Jock Stein

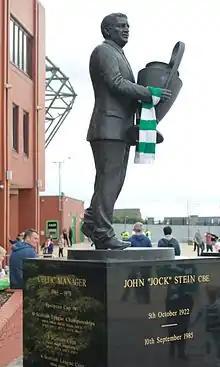
Honours won by Jock Stein Celtic FC on his statue.

Jock Stein is widely acknowledged as one of the most influential managers in the history of British football. In contrast to his predecessors, he was actively involved in his players training – a "tracksuit manager". And whereas training had previously consisted of mainly running around the track, he introduced practising with the ball into training. He is considered a football visionary; in particular for his time at Celtic where he transformed a side lacking direction and having gone almost eight years without a trophy into the best team in Europe, all whilst playing entertaining adventurous football. Prior to that, he had led Dunfermline Athletic to their first ever Scottish Cup final win. Furthermore, his man-management style and grasp of the psychological side of the game was years ahead of its time.